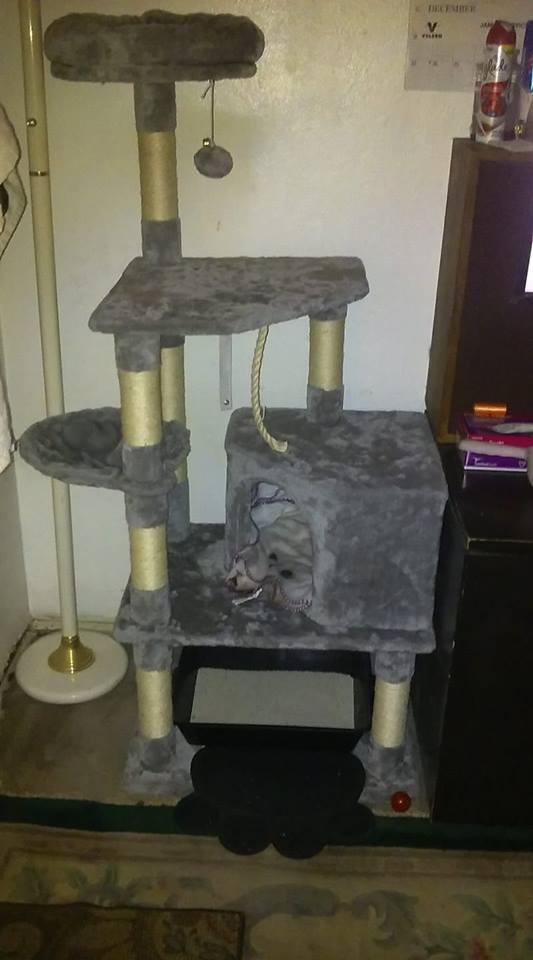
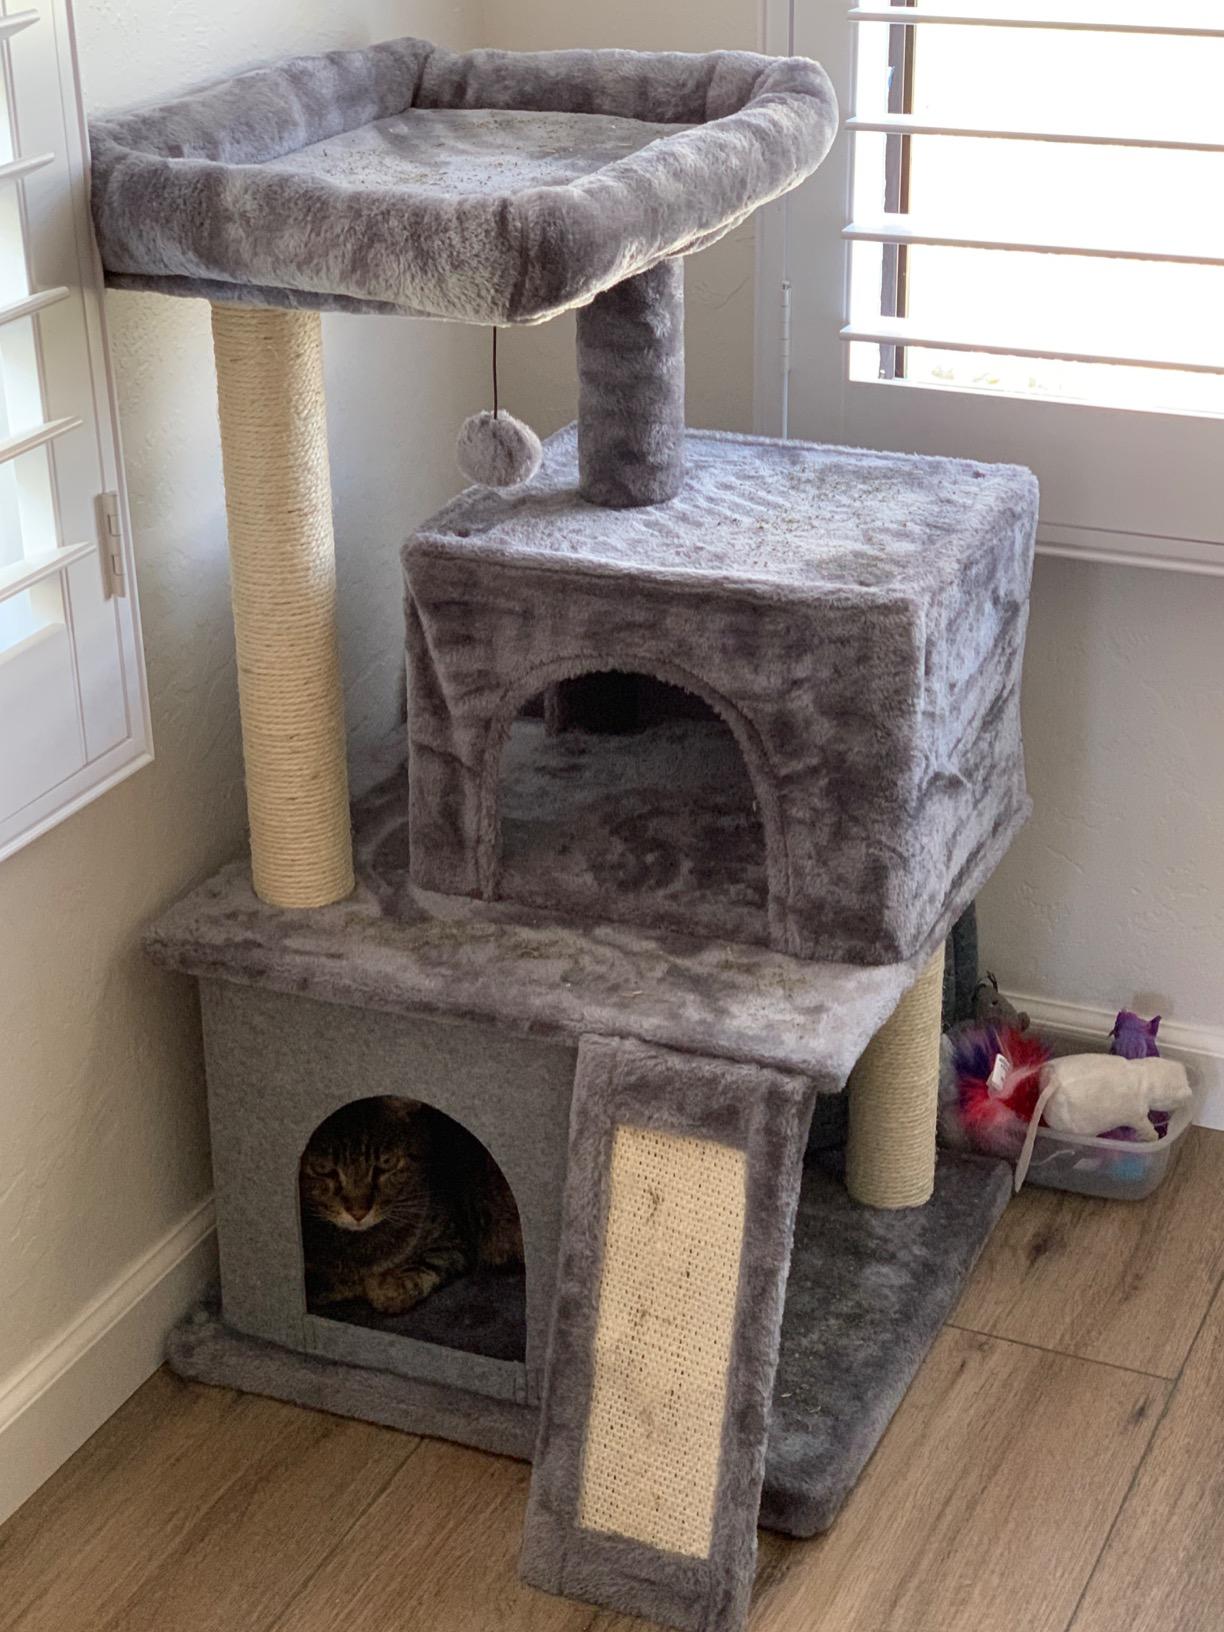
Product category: items_cat tree
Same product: no